Siege of Madrid

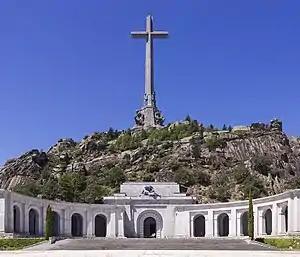
The "Valle de los Caidos" or 'Valley of the fallen', a colossal memorial built by Franco near Madrid after the war, to commemorate dead from both sides.

On 10 November, the Nationalists switched the focus of their offensive to the Carabanchel suburb, but the heavily urban area proved to be a very difficult obstacle. The colonial Moroccan troops were pinned down in house-to-house fighting (in which they had little previous experience since their greatest strength was in open-country warfare) and took heavy casualties at the hands of militiamen who knew the urban terrain very well.